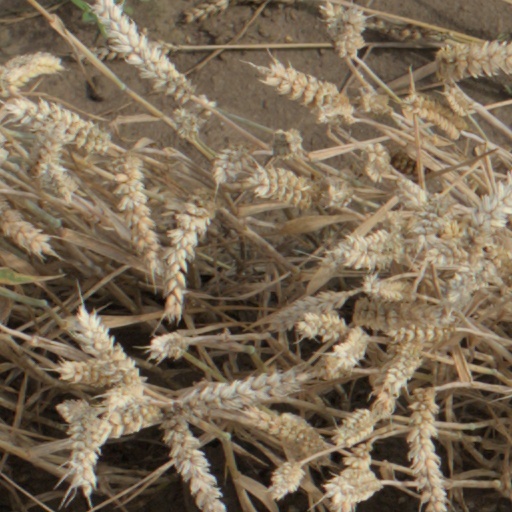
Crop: wheat